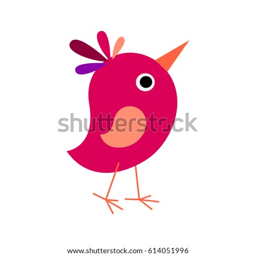
vector illustration of a little young bird is stretching , looking up